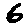
Label: 6